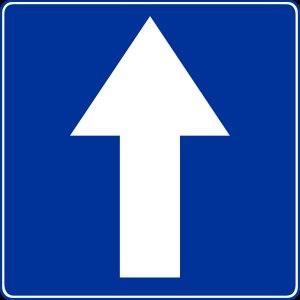
Une flèche est un type de symbole imitant, de manière stylisée, une flèche telle que celles qui sont tirées à l'arc.